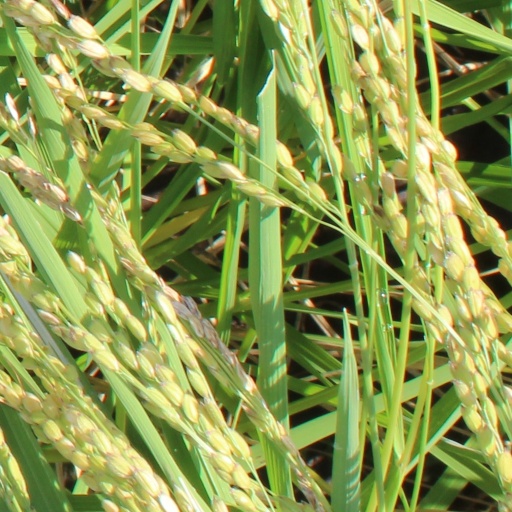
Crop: rice